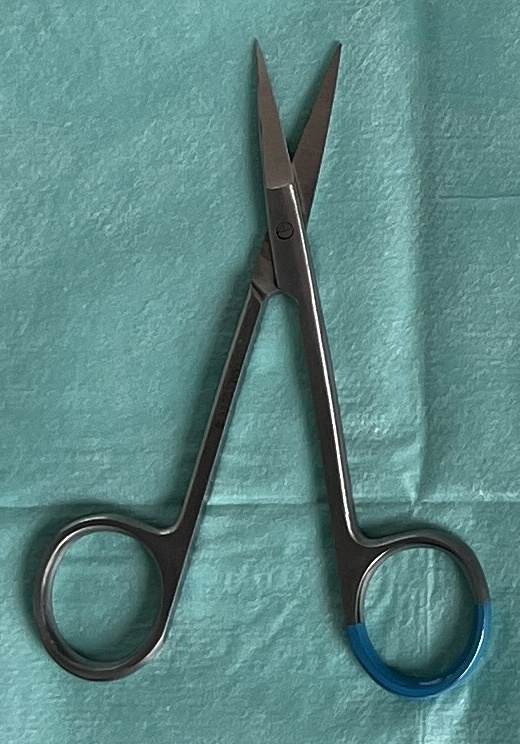
Hinged instrument state: open